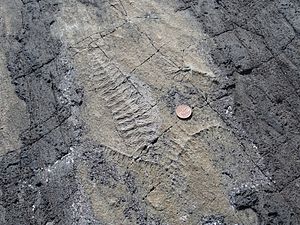
Mistaken Point Økologiske Reservat
Mistaken Point Økologiske Reservat er et canadisk vildmarksnaturområde, der ligger på den sydøstligste spids af Avalon-halvøen på Newfoundland i Newfoundland og Labrador-provinsen. I området finder man Mistaken Point-formationen, hvor der er fundet fossiler fra ediacarium; fossilerne stammer fra de ældste flercellede livsformer på Jorden. Reservatet indeholder et af de mest righoldige og velbevarede samlinger af prækambriske fossiler, der findes.